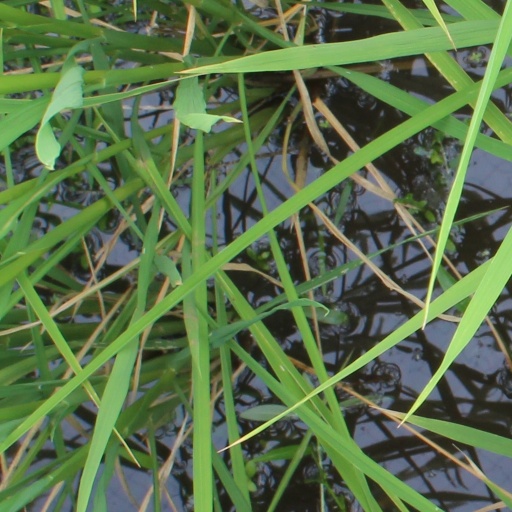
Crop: rice